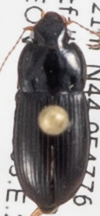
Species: Harpalus opacipennis
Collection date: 2019-07-24
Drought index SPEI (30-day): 0.03
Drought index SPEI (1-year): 0.47
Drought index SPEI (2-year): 1.45